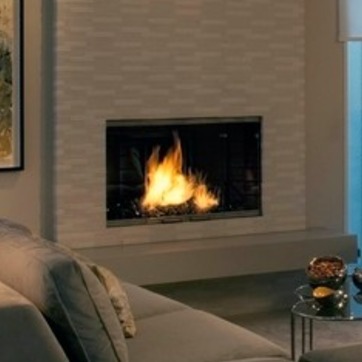
Material: other